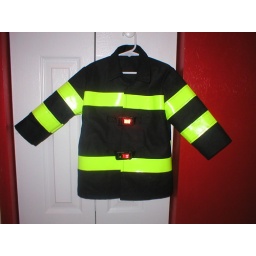
Size 3 fireman costume in black duck and pleather.